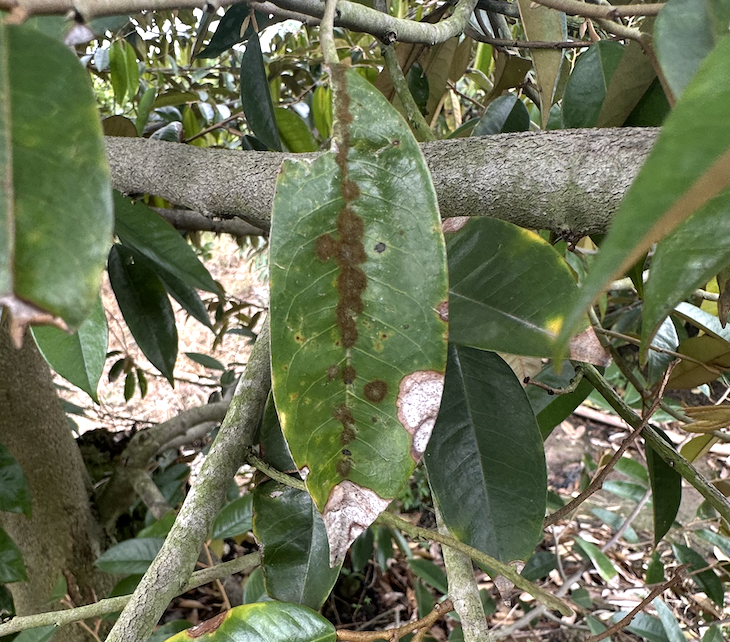
Label: stem_blight